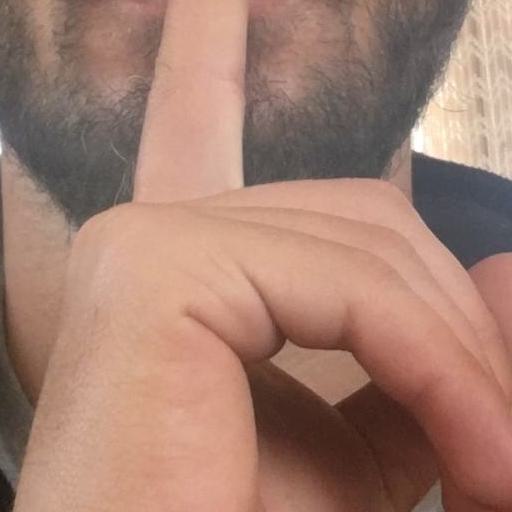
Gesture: mute